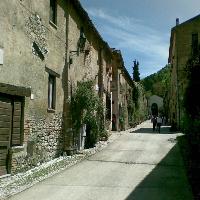
Weather: sun or clear